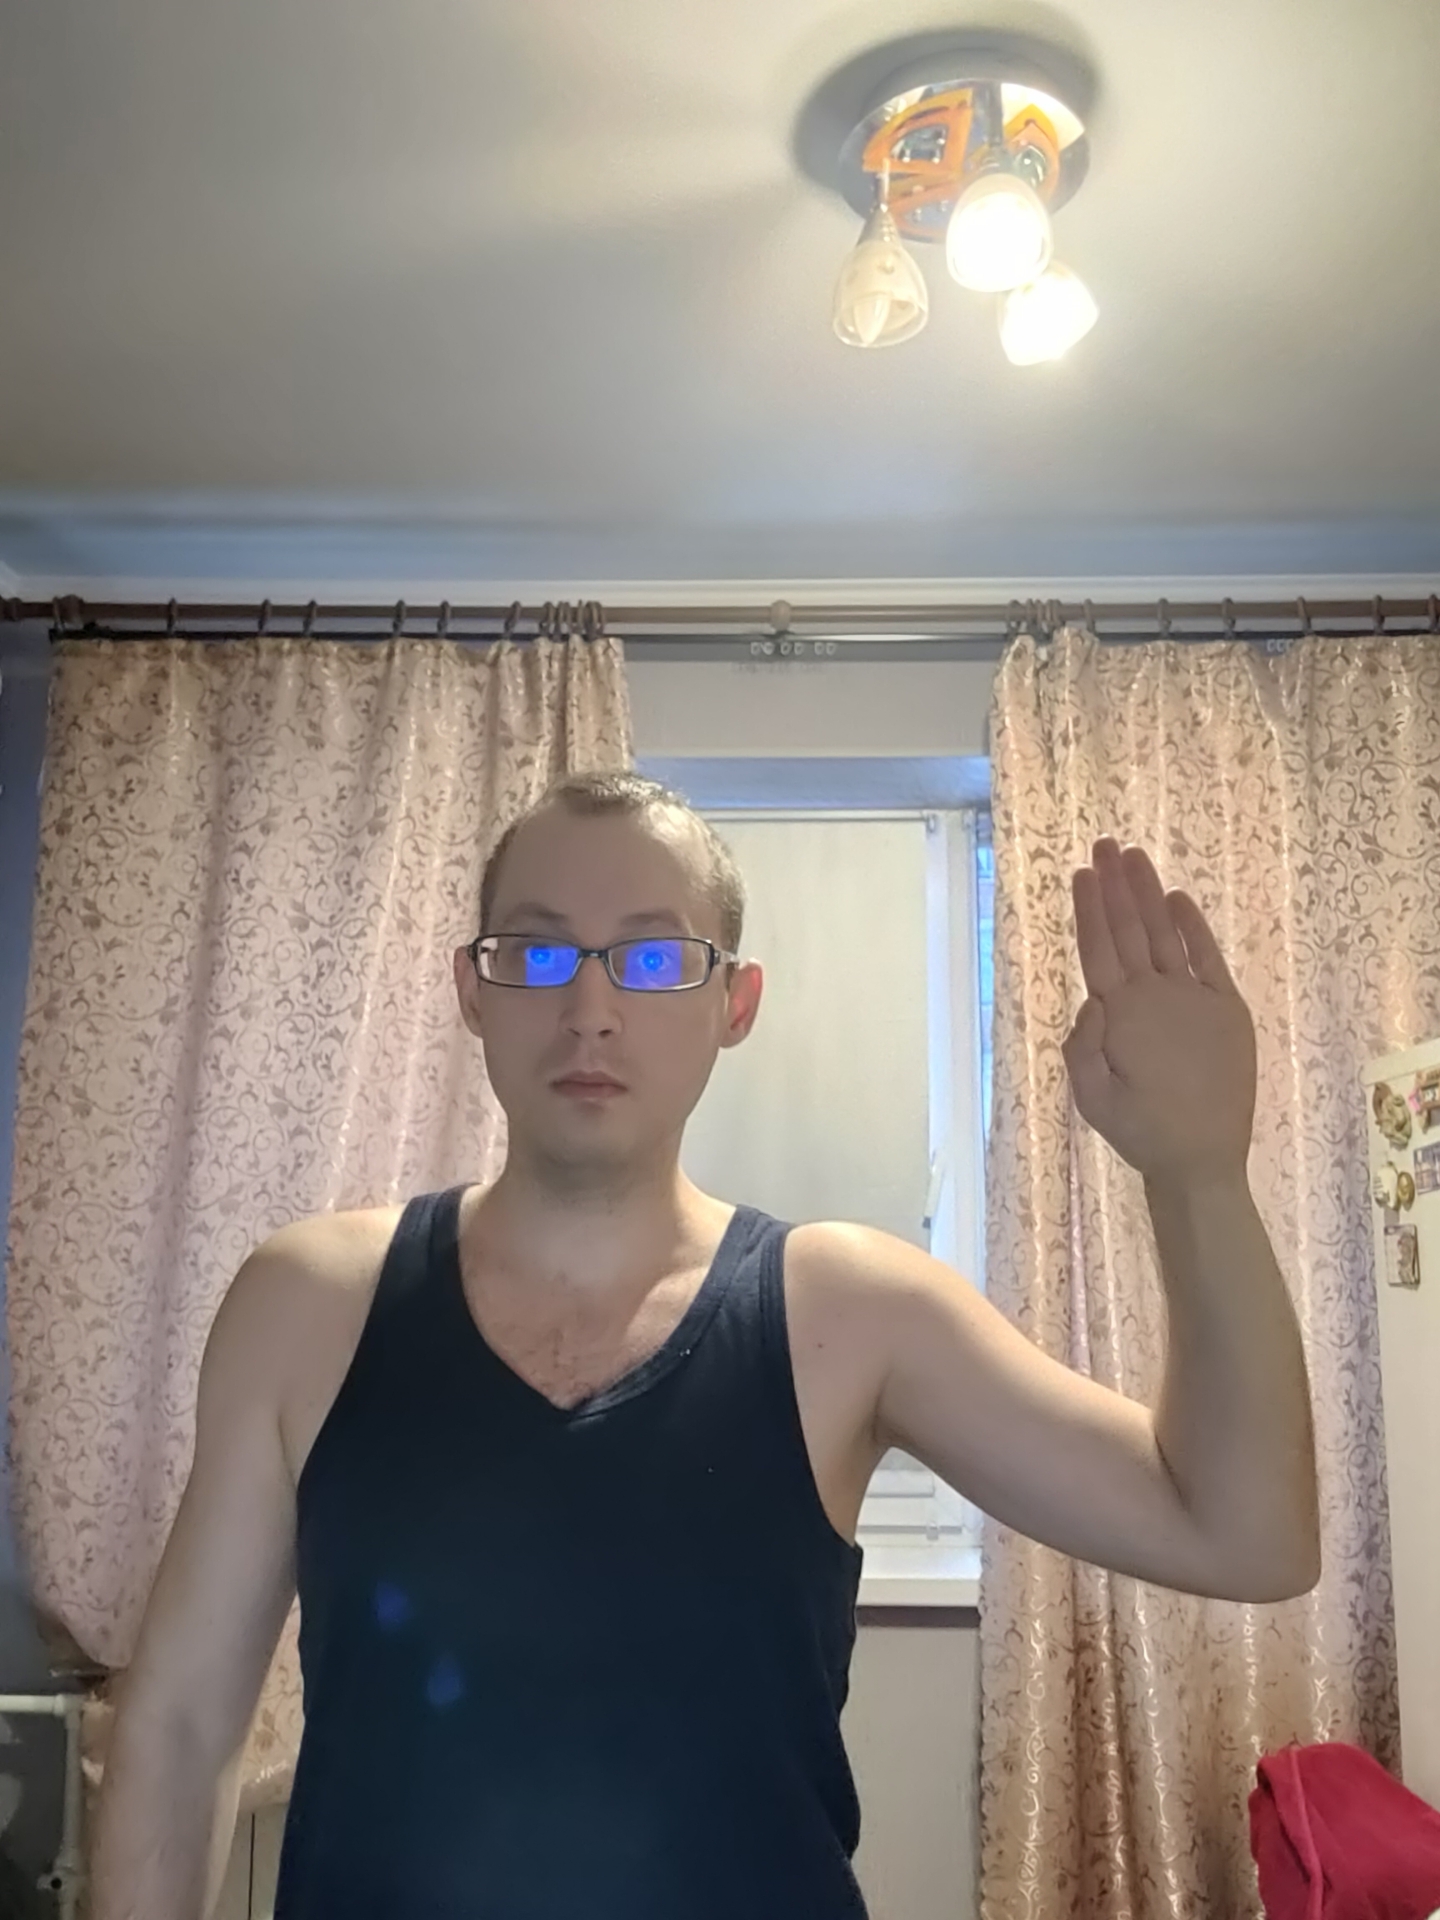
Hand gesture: stop